Iker Casillas

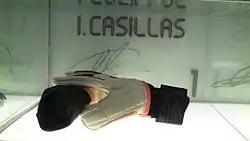
Casillas' gloves on display at the Santiago Bernabeu museum

On 22 December 2012, Casillas was dropped by José Mourinho for a Liga match against Málaga in favour of Antonio Adán. This was the beginning of a series of sour disagreements between the Portuguese coach and the player, some of which, along with other internal affairs, were allegedly aired to the press by Casillas himself. This generated a shift in the opinion of certain sectors of Real Madrid's fans, who gave Casillas the nickname ""topor"" (a portmanteau of ""topo"", and ""portero"", Spanish for "mole" and "goalkeeper", respectively). During the 2012–13 season, Casillas won the IFFHS Best Goalkeeper Award for the fifth consecutive time, making him the only goalkeeper in history to have ever won that award five times (in a row).